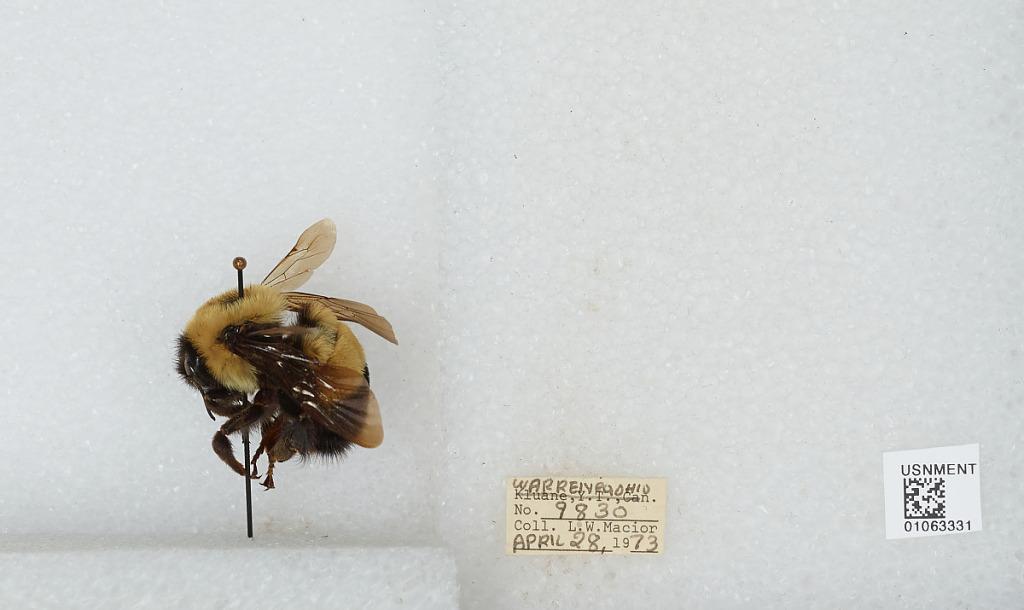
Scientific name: Bombus (Bombus) affinis Cresson
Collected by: L. Macior
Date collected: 1973-4-28
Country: United States
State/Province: Ohio
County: Warren
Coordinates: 39.4242, -84.1856